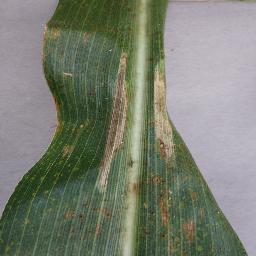
Label: Corn___Northern_Leaf_Blight